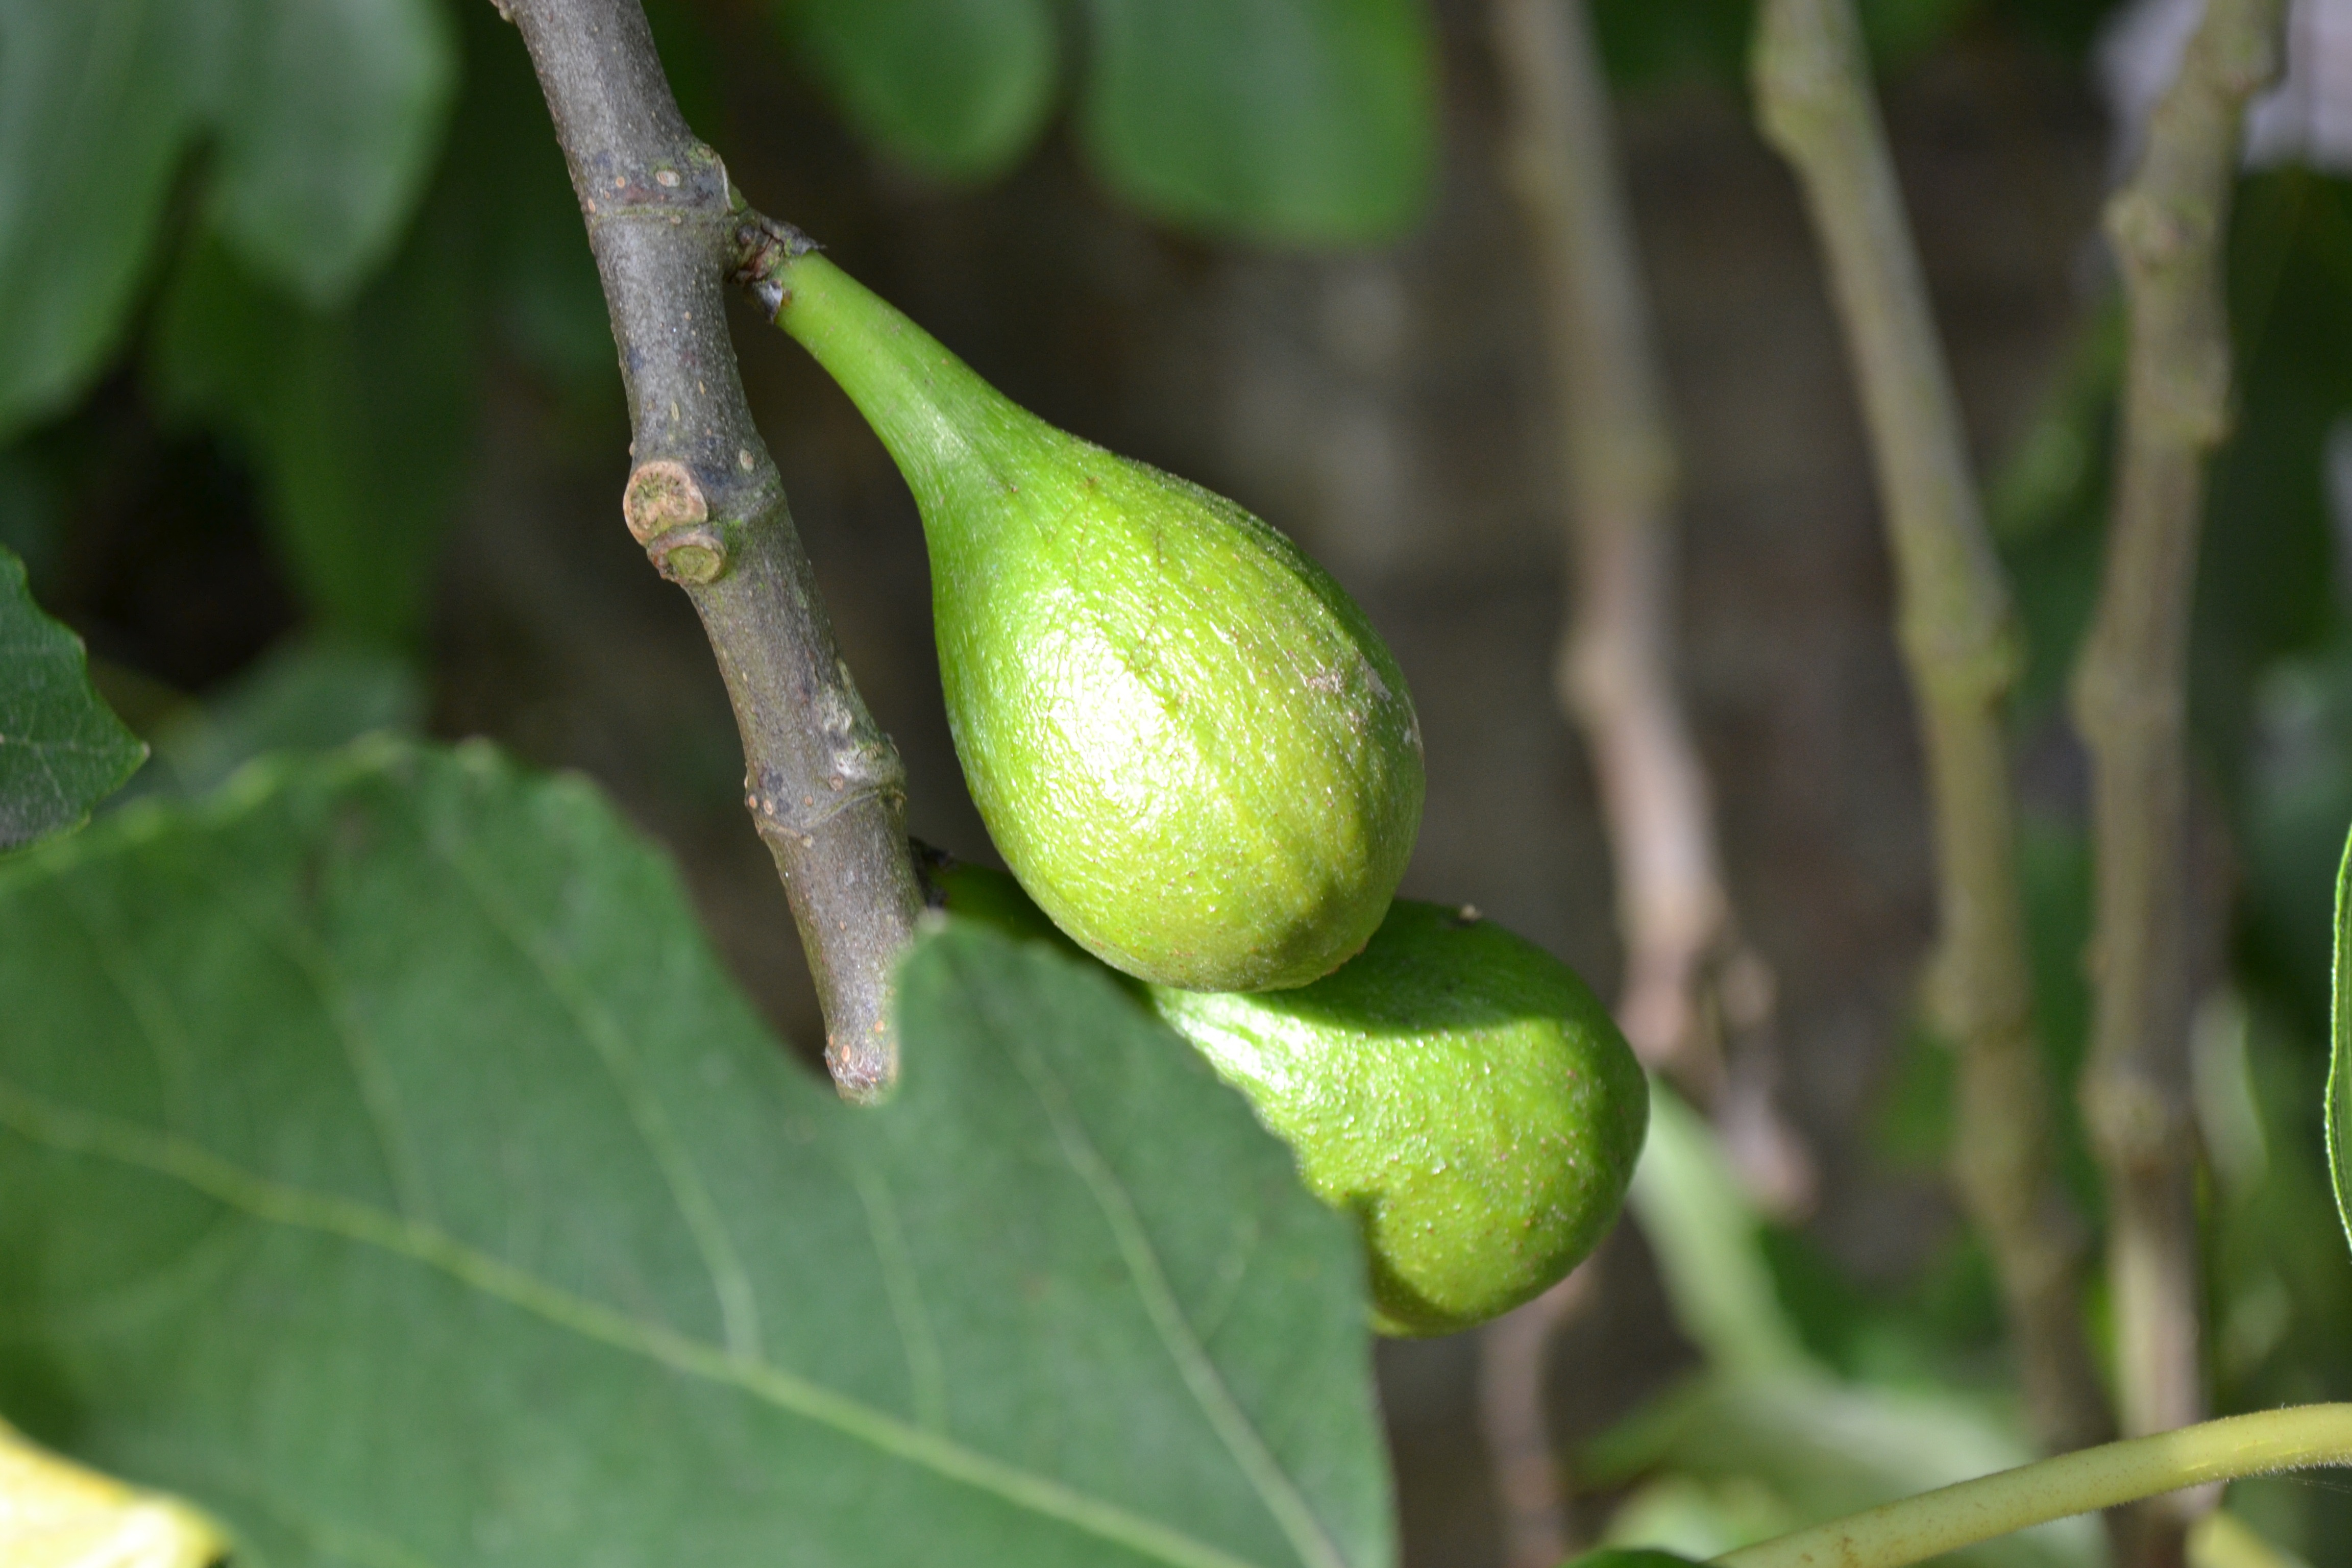
tree, plant, fruit, leaf, flower, wild, food, green, produce, botany, flora, fig, close up, garden of eden, adam and eve, flowering plant, fig leaf, young fruit, ficus carica, common fig, plant stem, land plant, wild fig